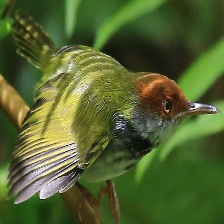
Species: TAILORBIRD
Scientific name: ORTHOTOMUS ATROGULARIS